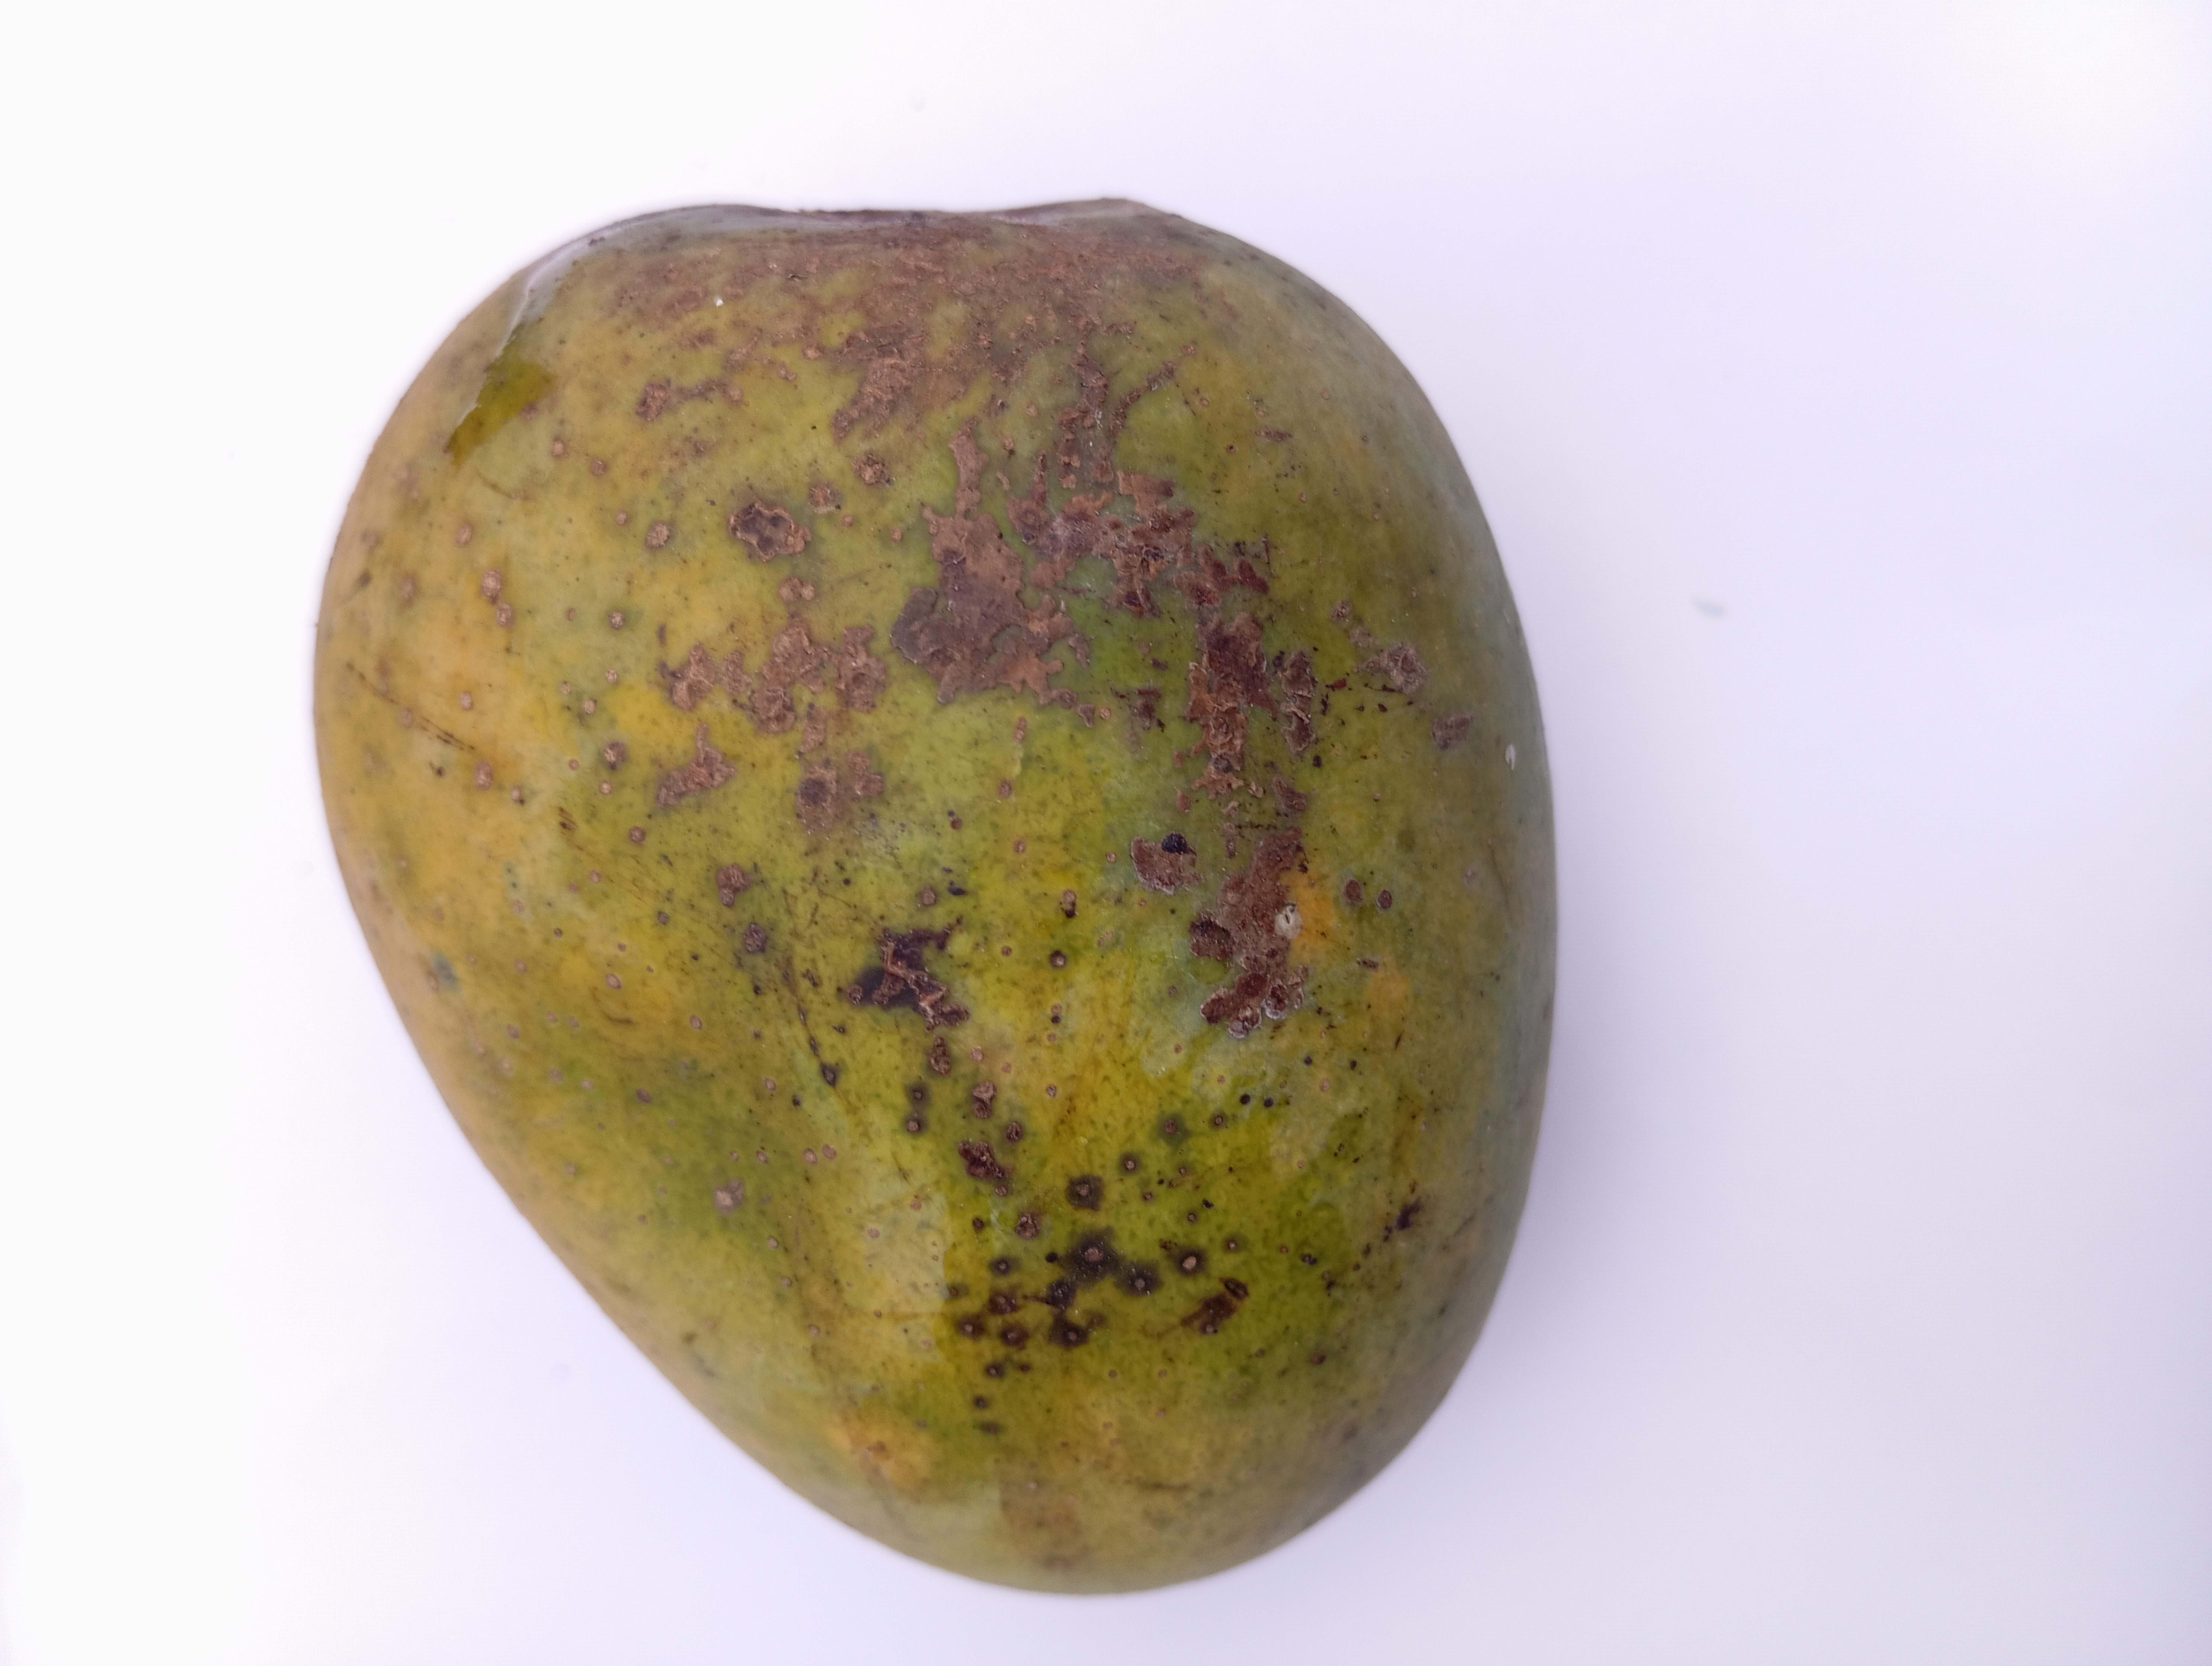
Mango variety: Himsagar